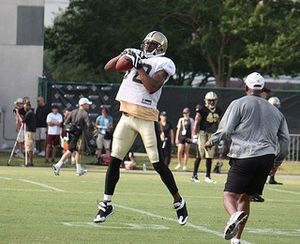
Marques Colston
Colston i 2009
Marques Colston er en amerikansk fodbold-wide receiver, som spiller for New Orleans Saints i NFL. Han blev valgt i syvende runde af 2006 NFL Draft.